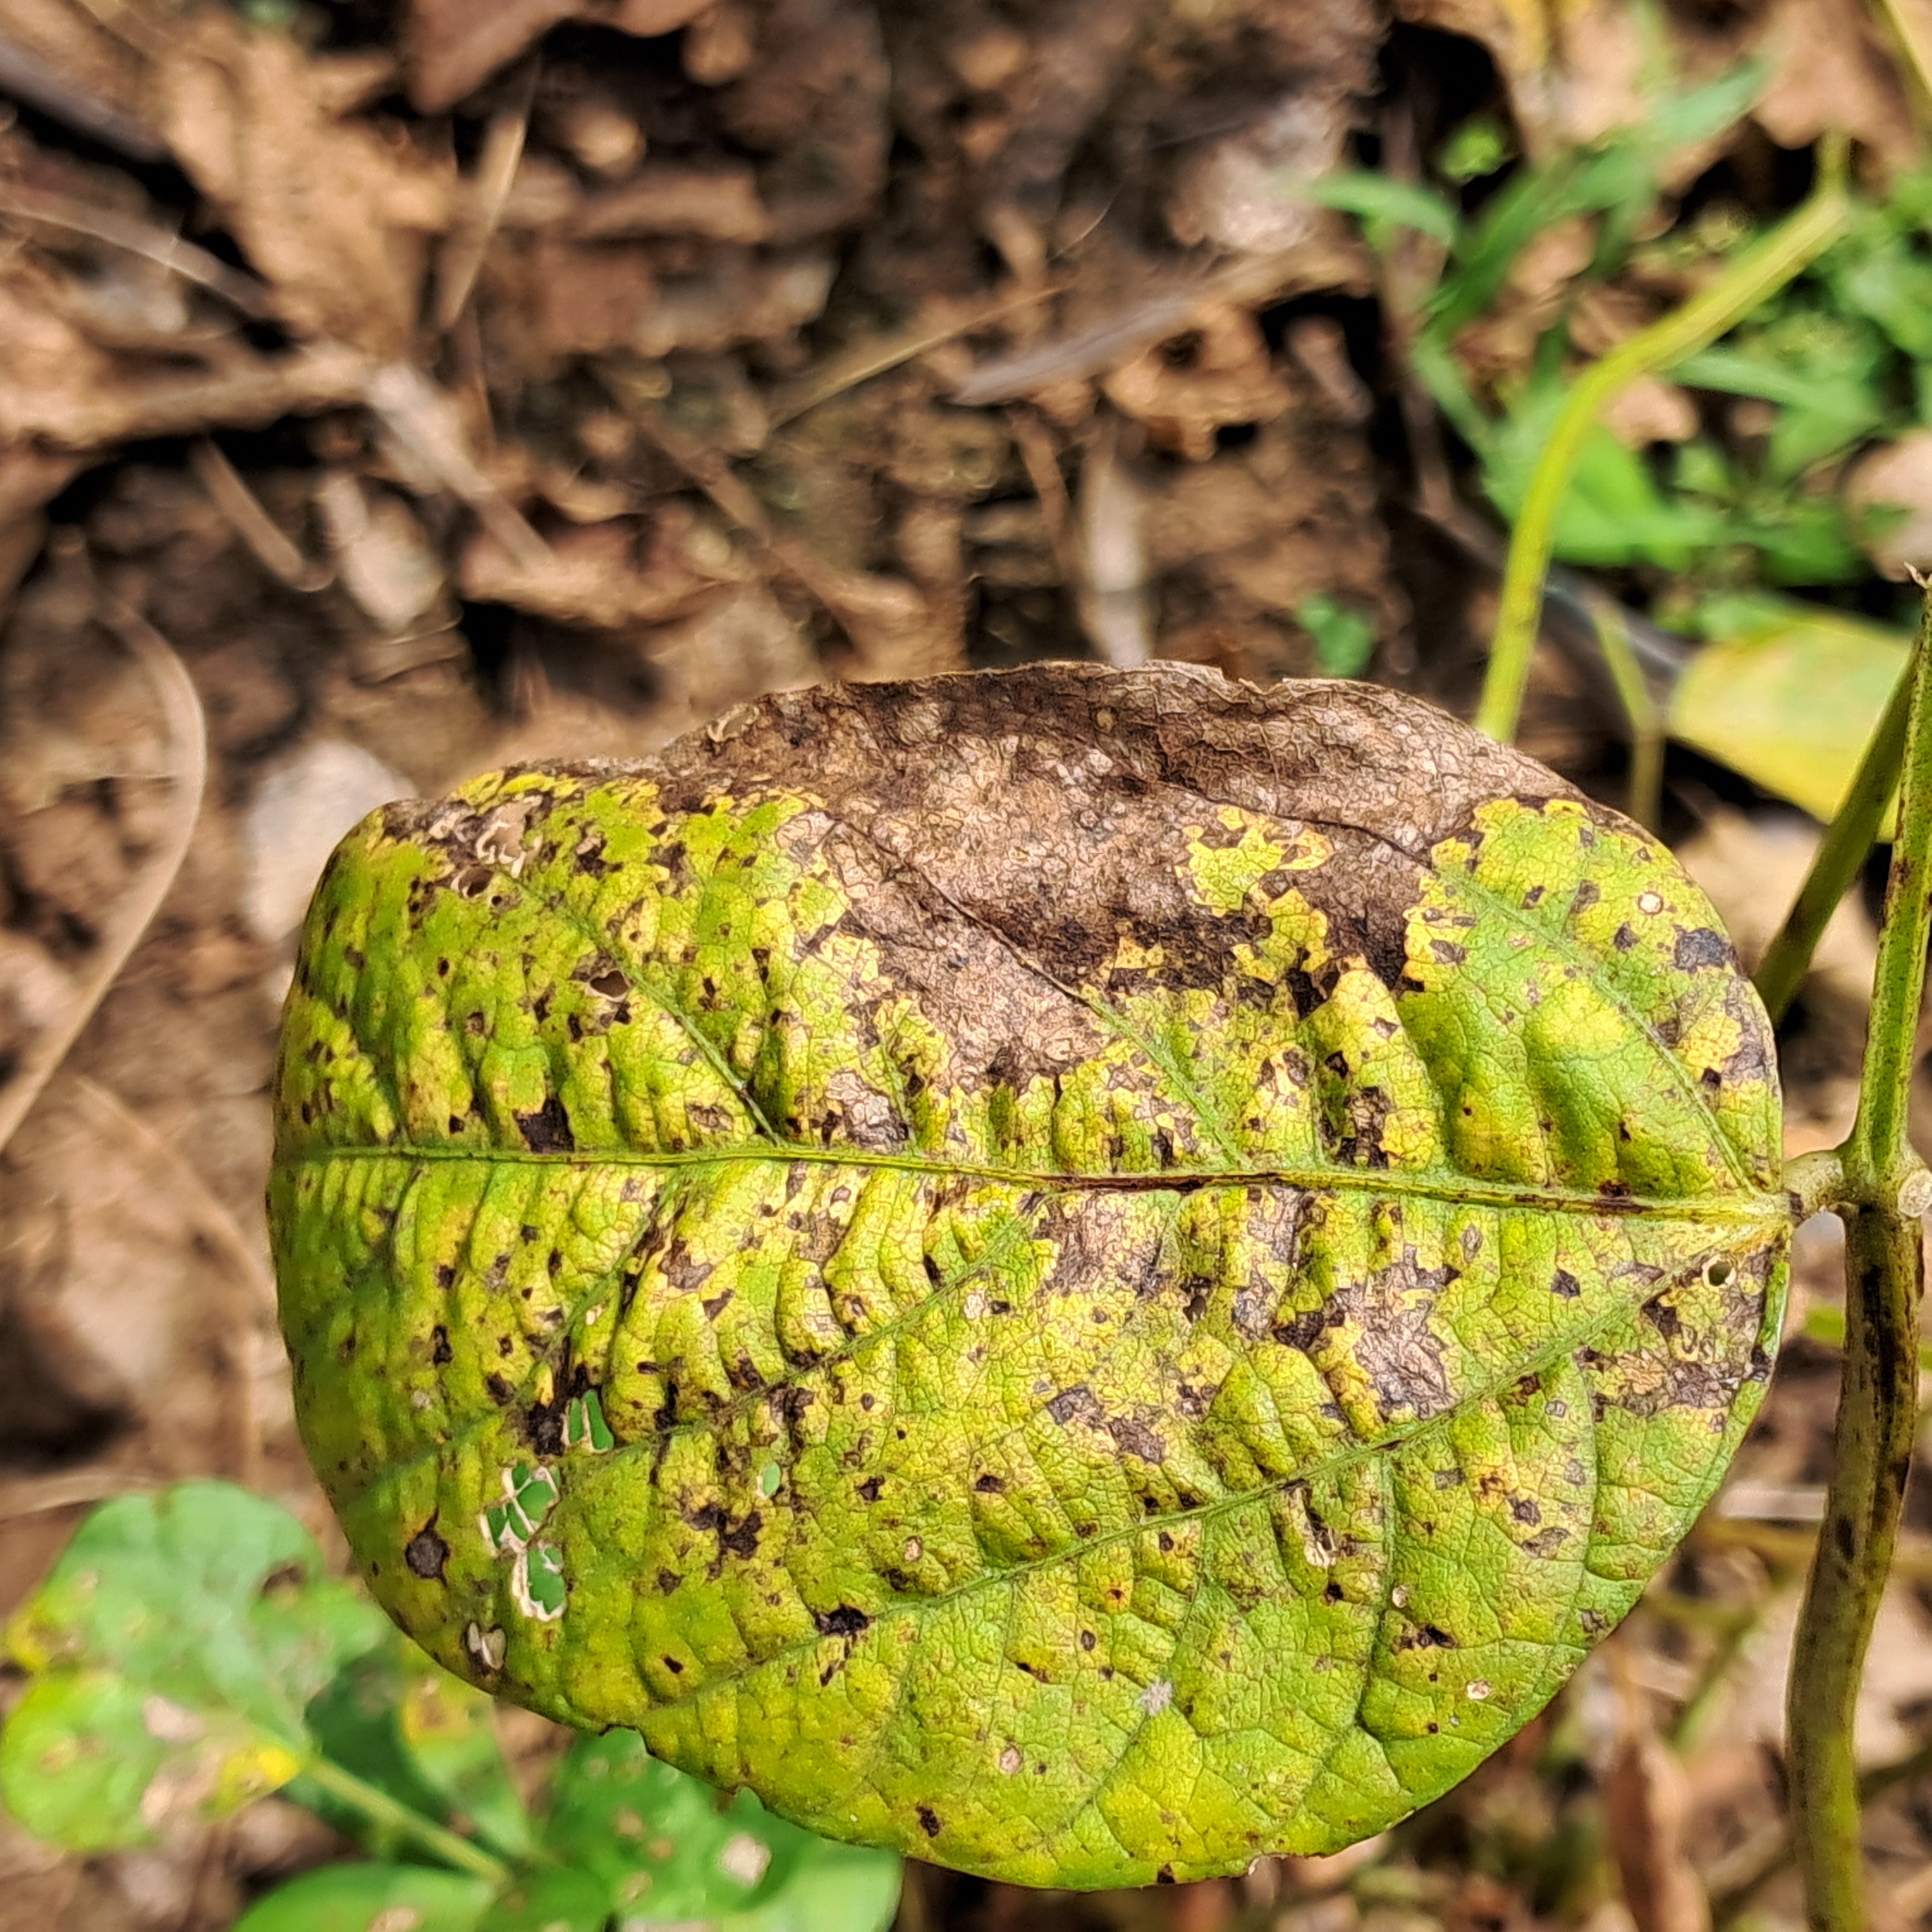
Label: Rust